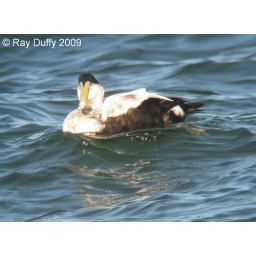
A male Common Eider swims in the ocean off C Lot at Sandy Hook, NJ. Digiscoped on 12/24/09.